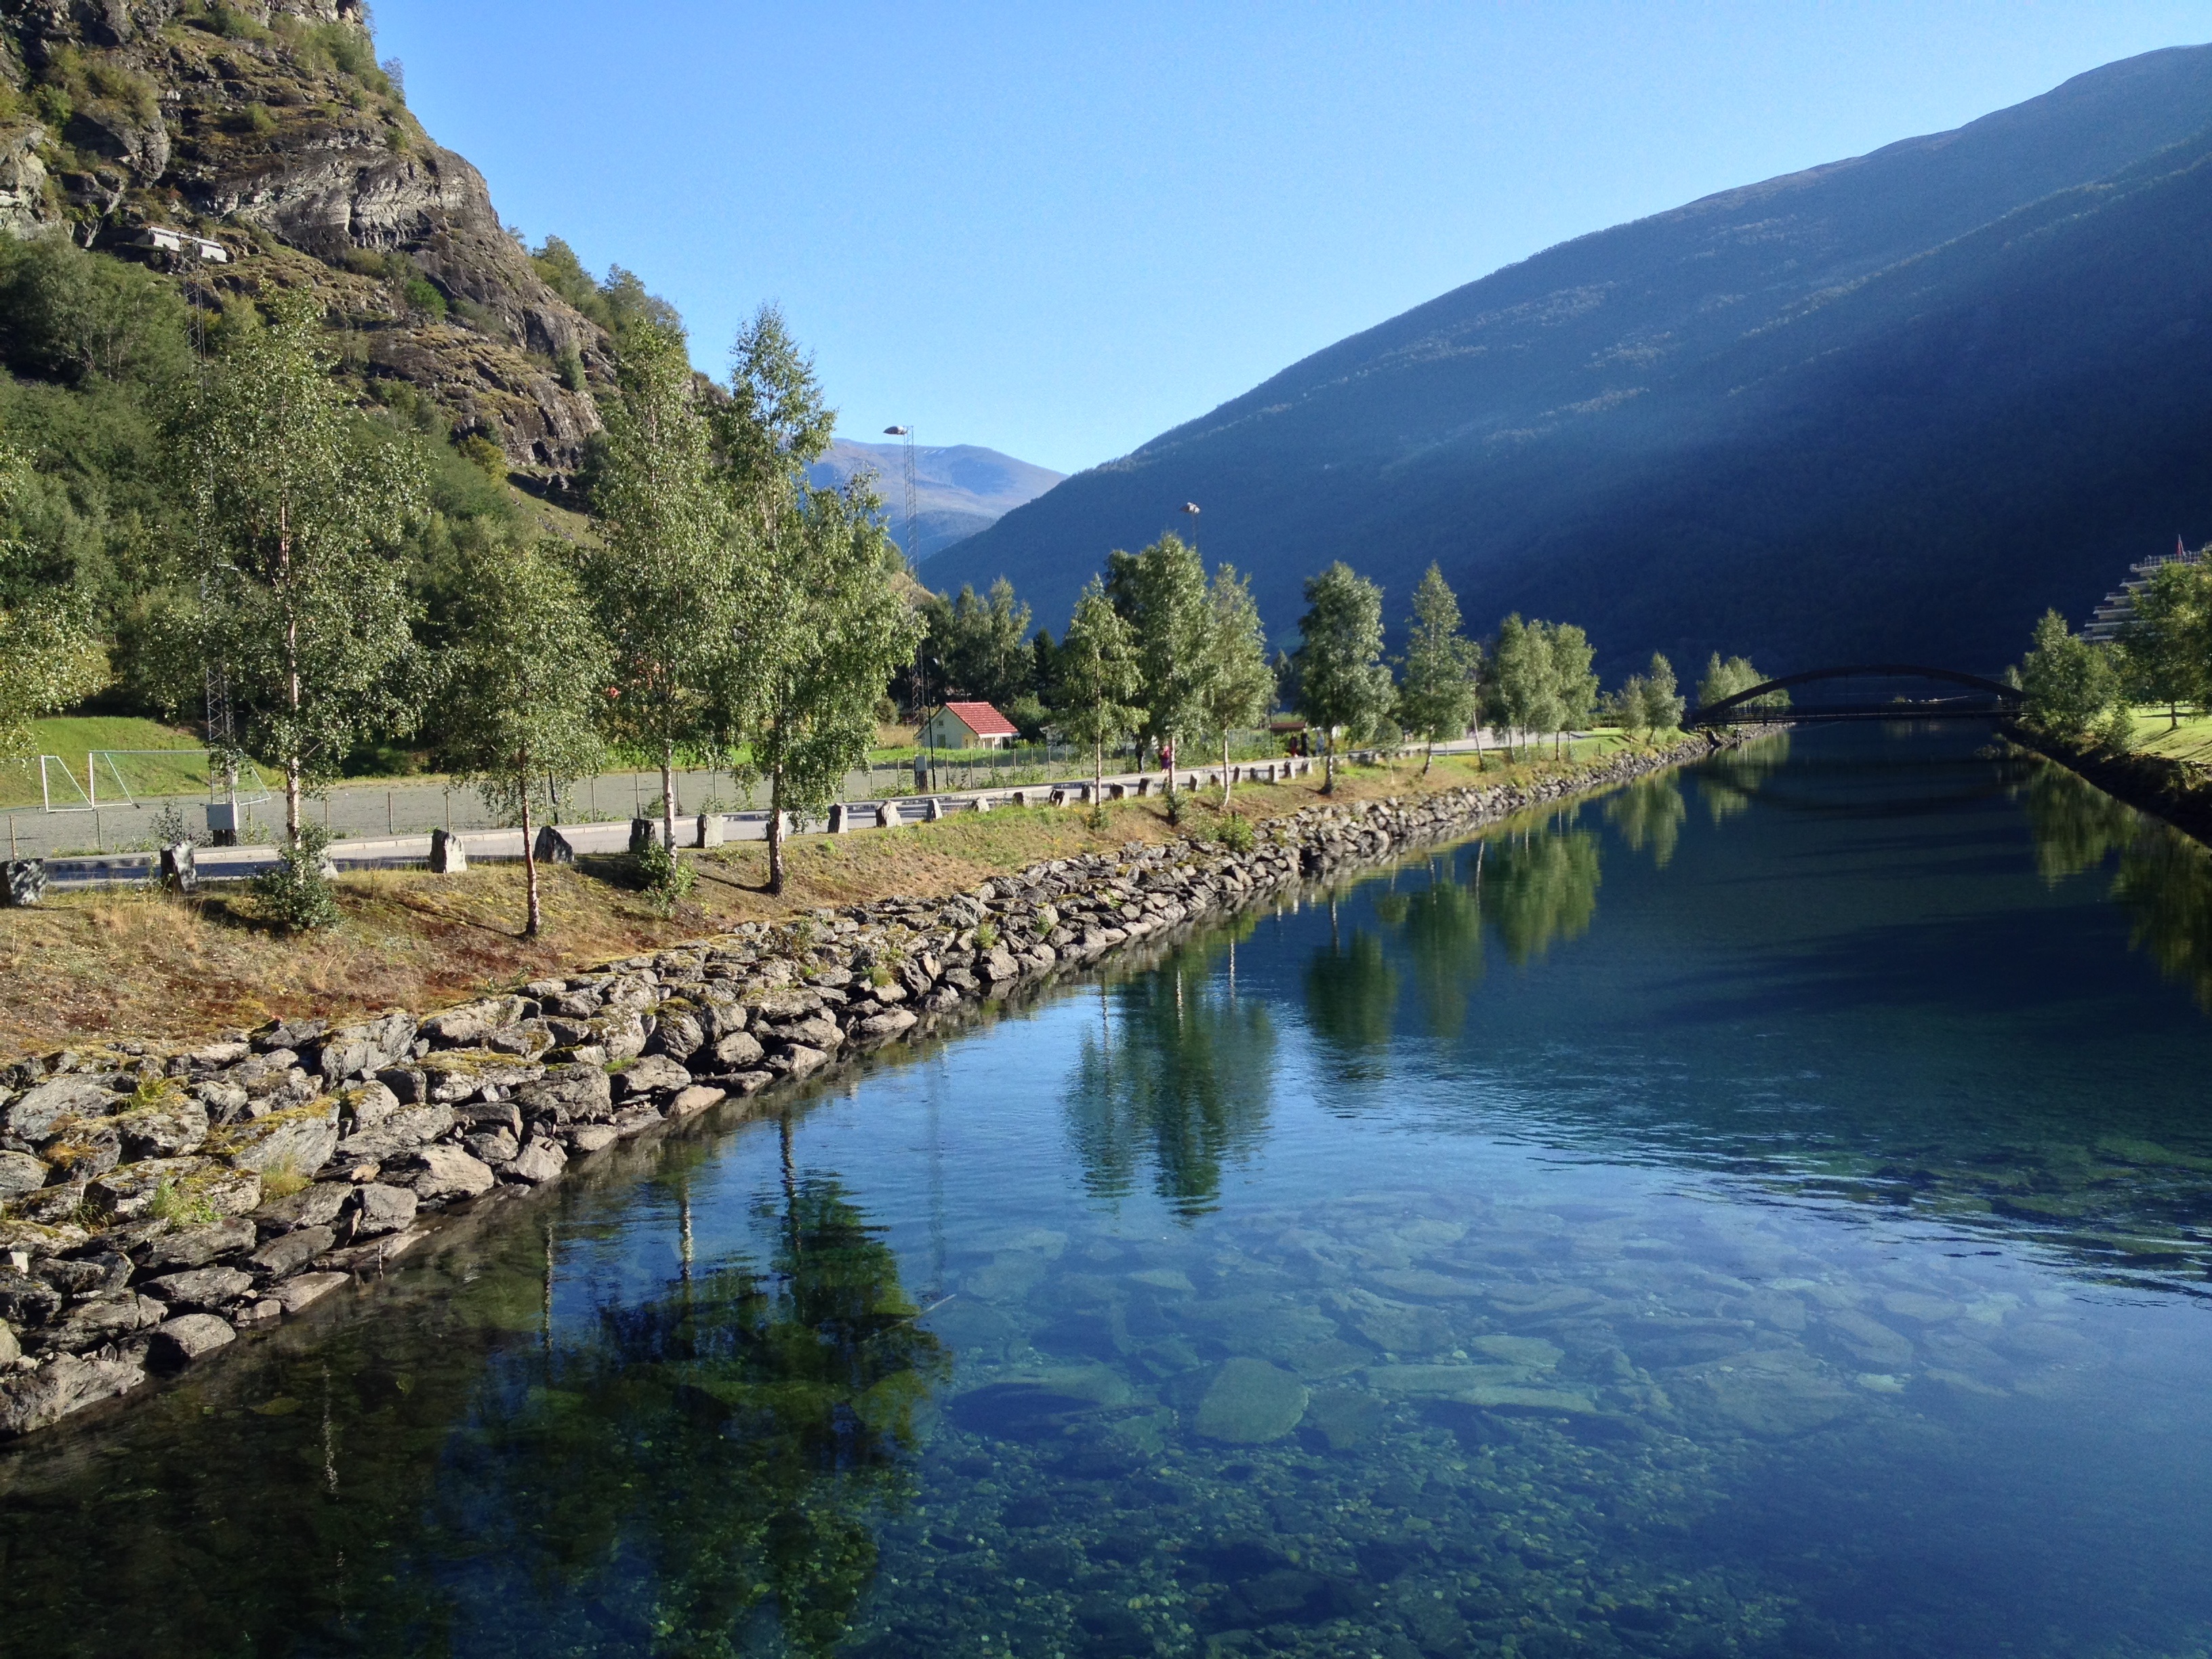
landscape, water, wilderness, mountain, flower, lake, river, valley, mountain range, reflection, reservoir, waterway, body of water, loch, landform, mountainous landforms